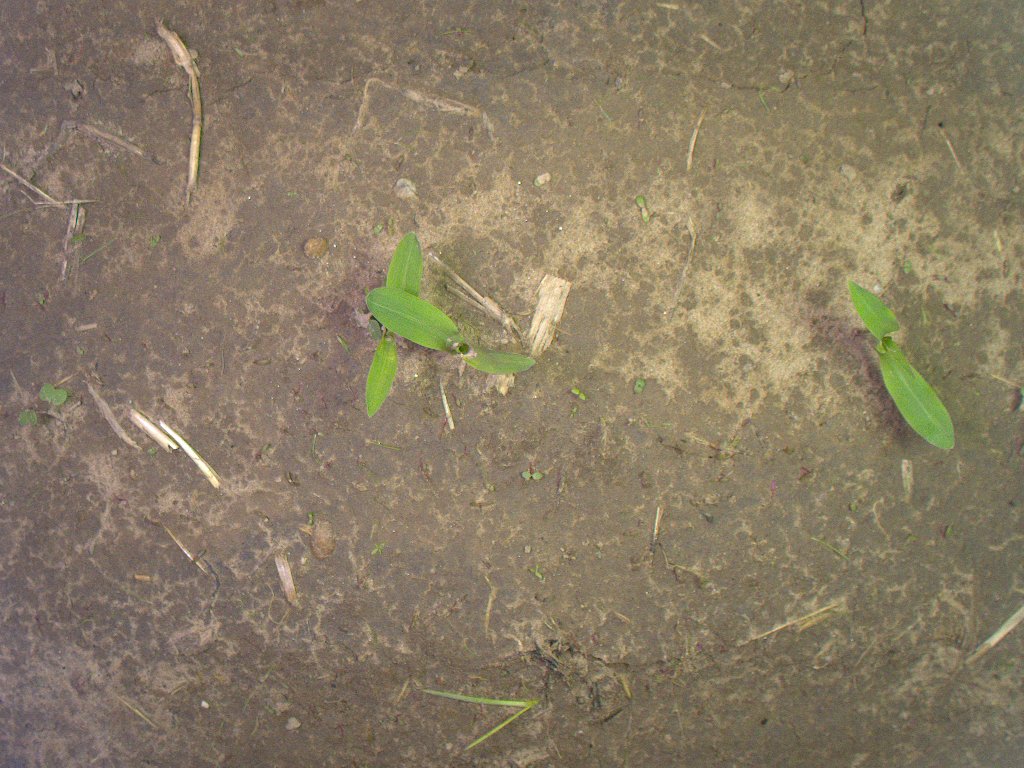
Crop: maize
Objects: maize, maize, maize